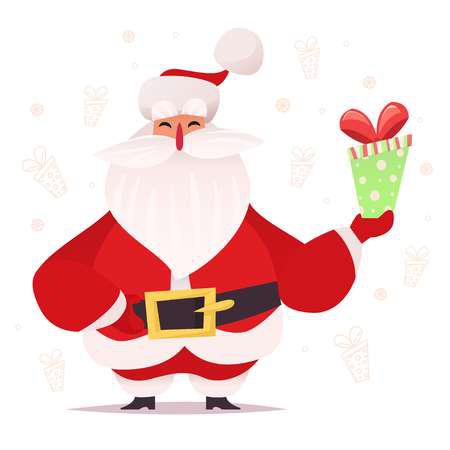
film character holding a gift in colorful box and smiling .
Relation: Visible, Action